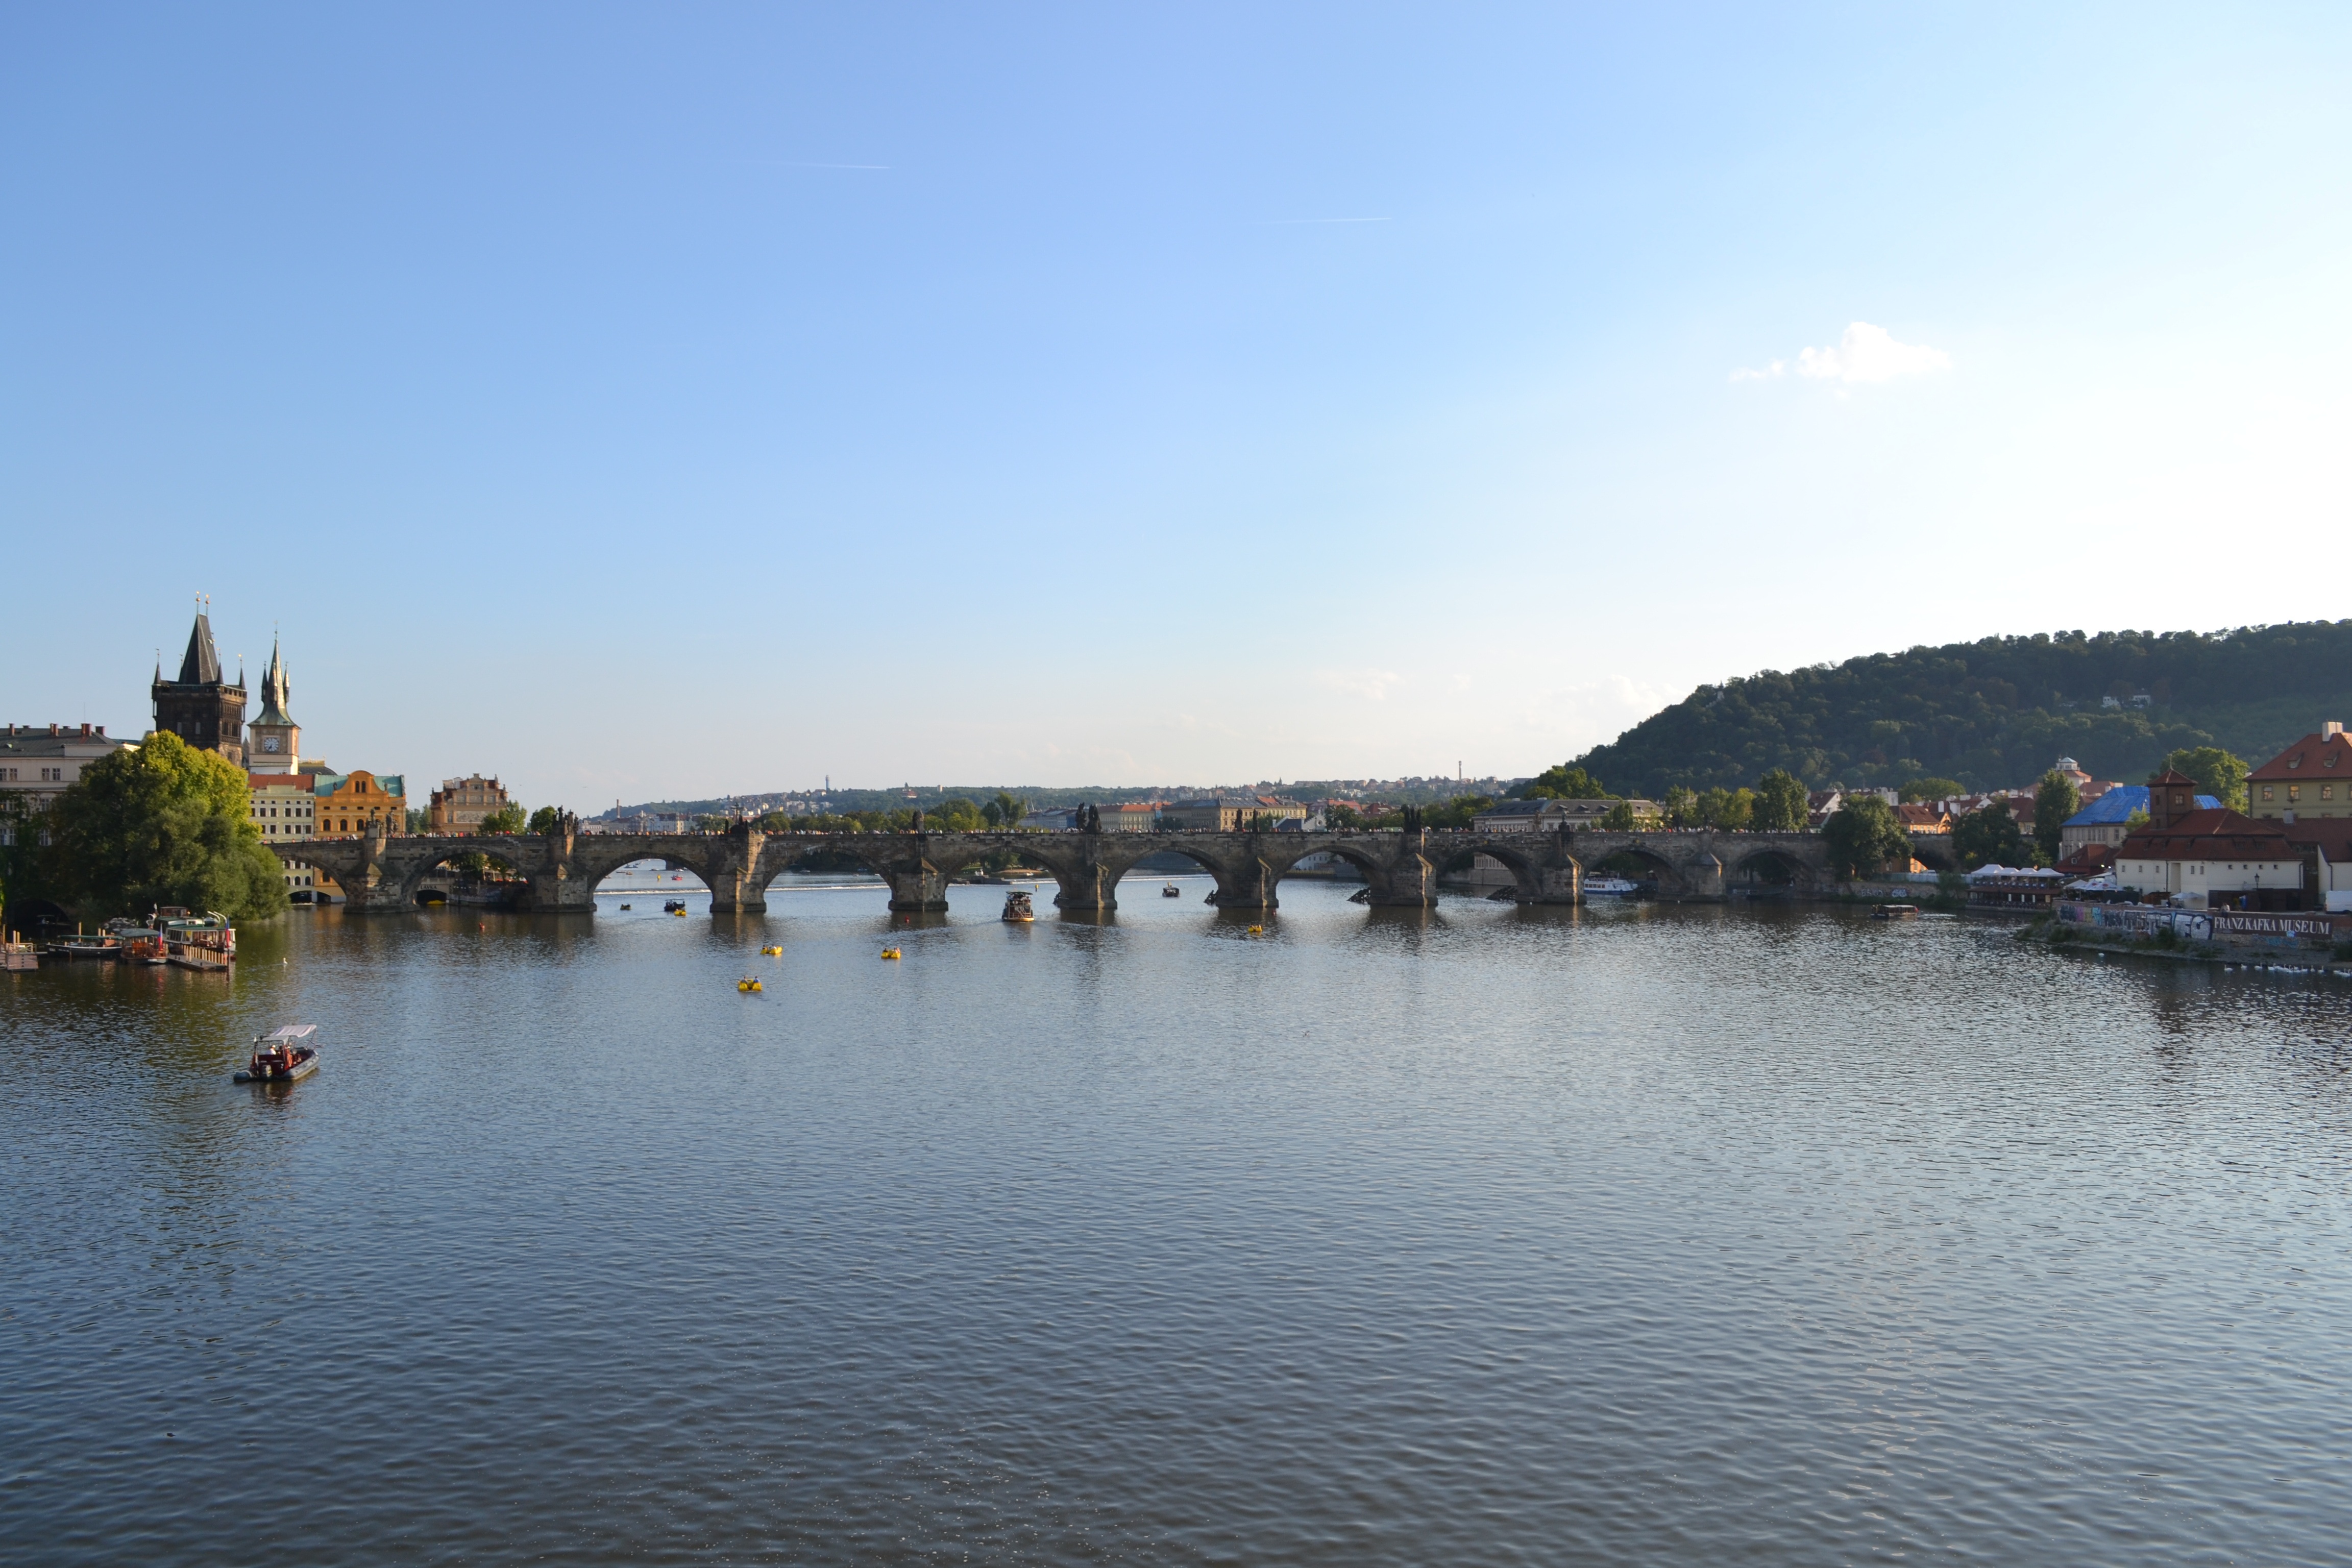
sea, water, boat, bridge, lake, town, river, vehicle, bay, harbor, prague, reservoir, tourism, waterway, body of water, boating, channel, czech republic, moldova, charles bridge